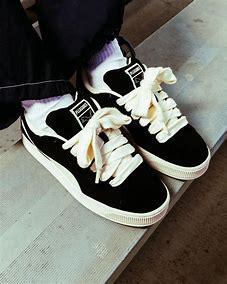
Brand: Puma
Model: Suede XL